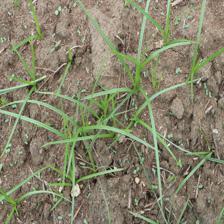
Label: Grass